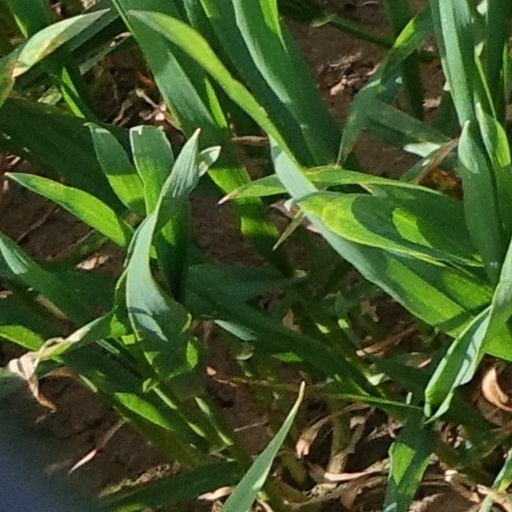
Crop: wheat